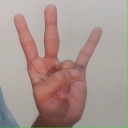
अक्षर: क्ष